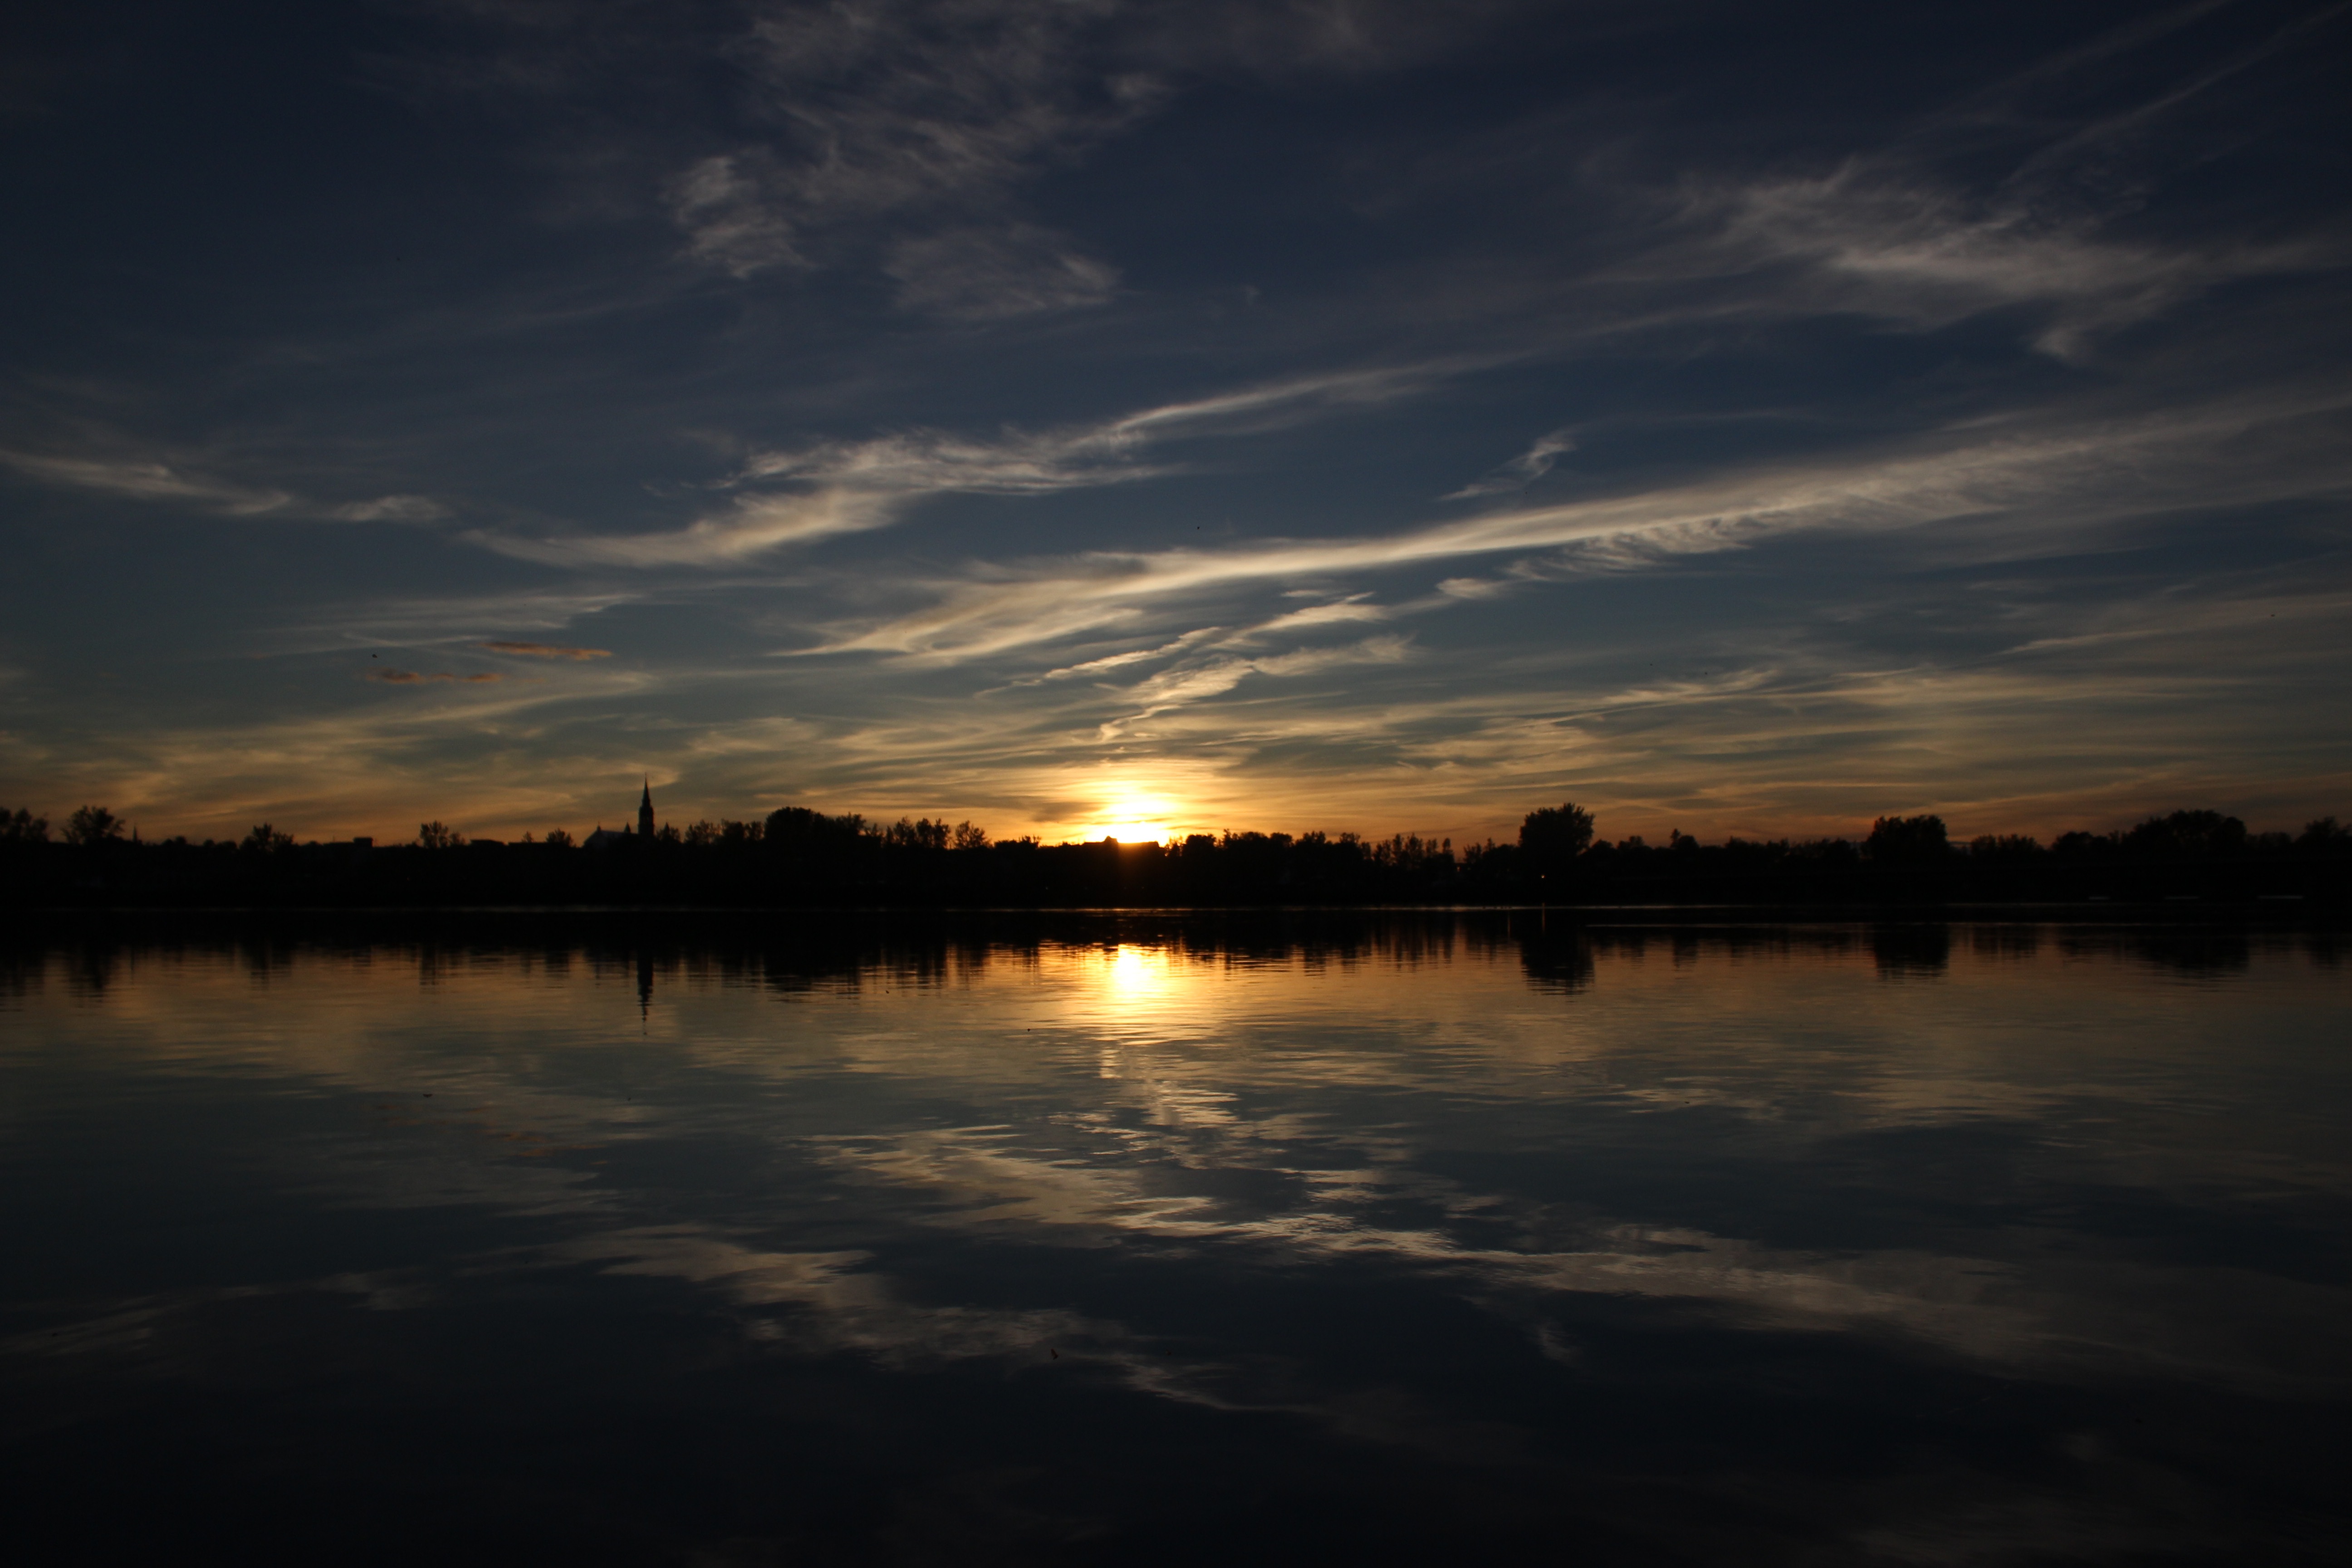
landscape, sea, horizon, cloud, sky, sun, sunrise, sunset, sunlight, morning, lake, dawn, city, atmosphere, river, seaside, dusk, evening, twilight, reflection, relaxation, magnificent, loch, afterglow, sun's rays, reflections on the water, panoramic sunset, atmospheric phenomenon